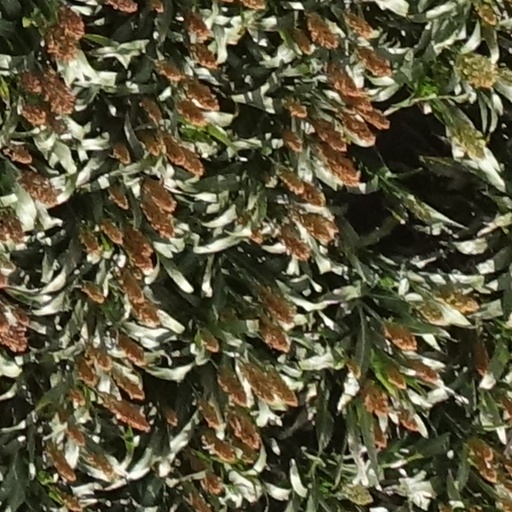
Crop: sorghum